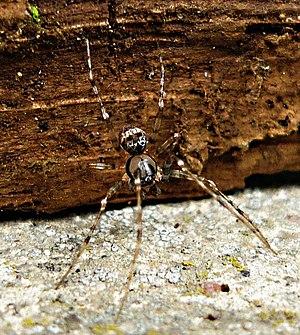
Ero furcata est une espèce d'araignées aranéomorphes de la famille des Mimetidae.